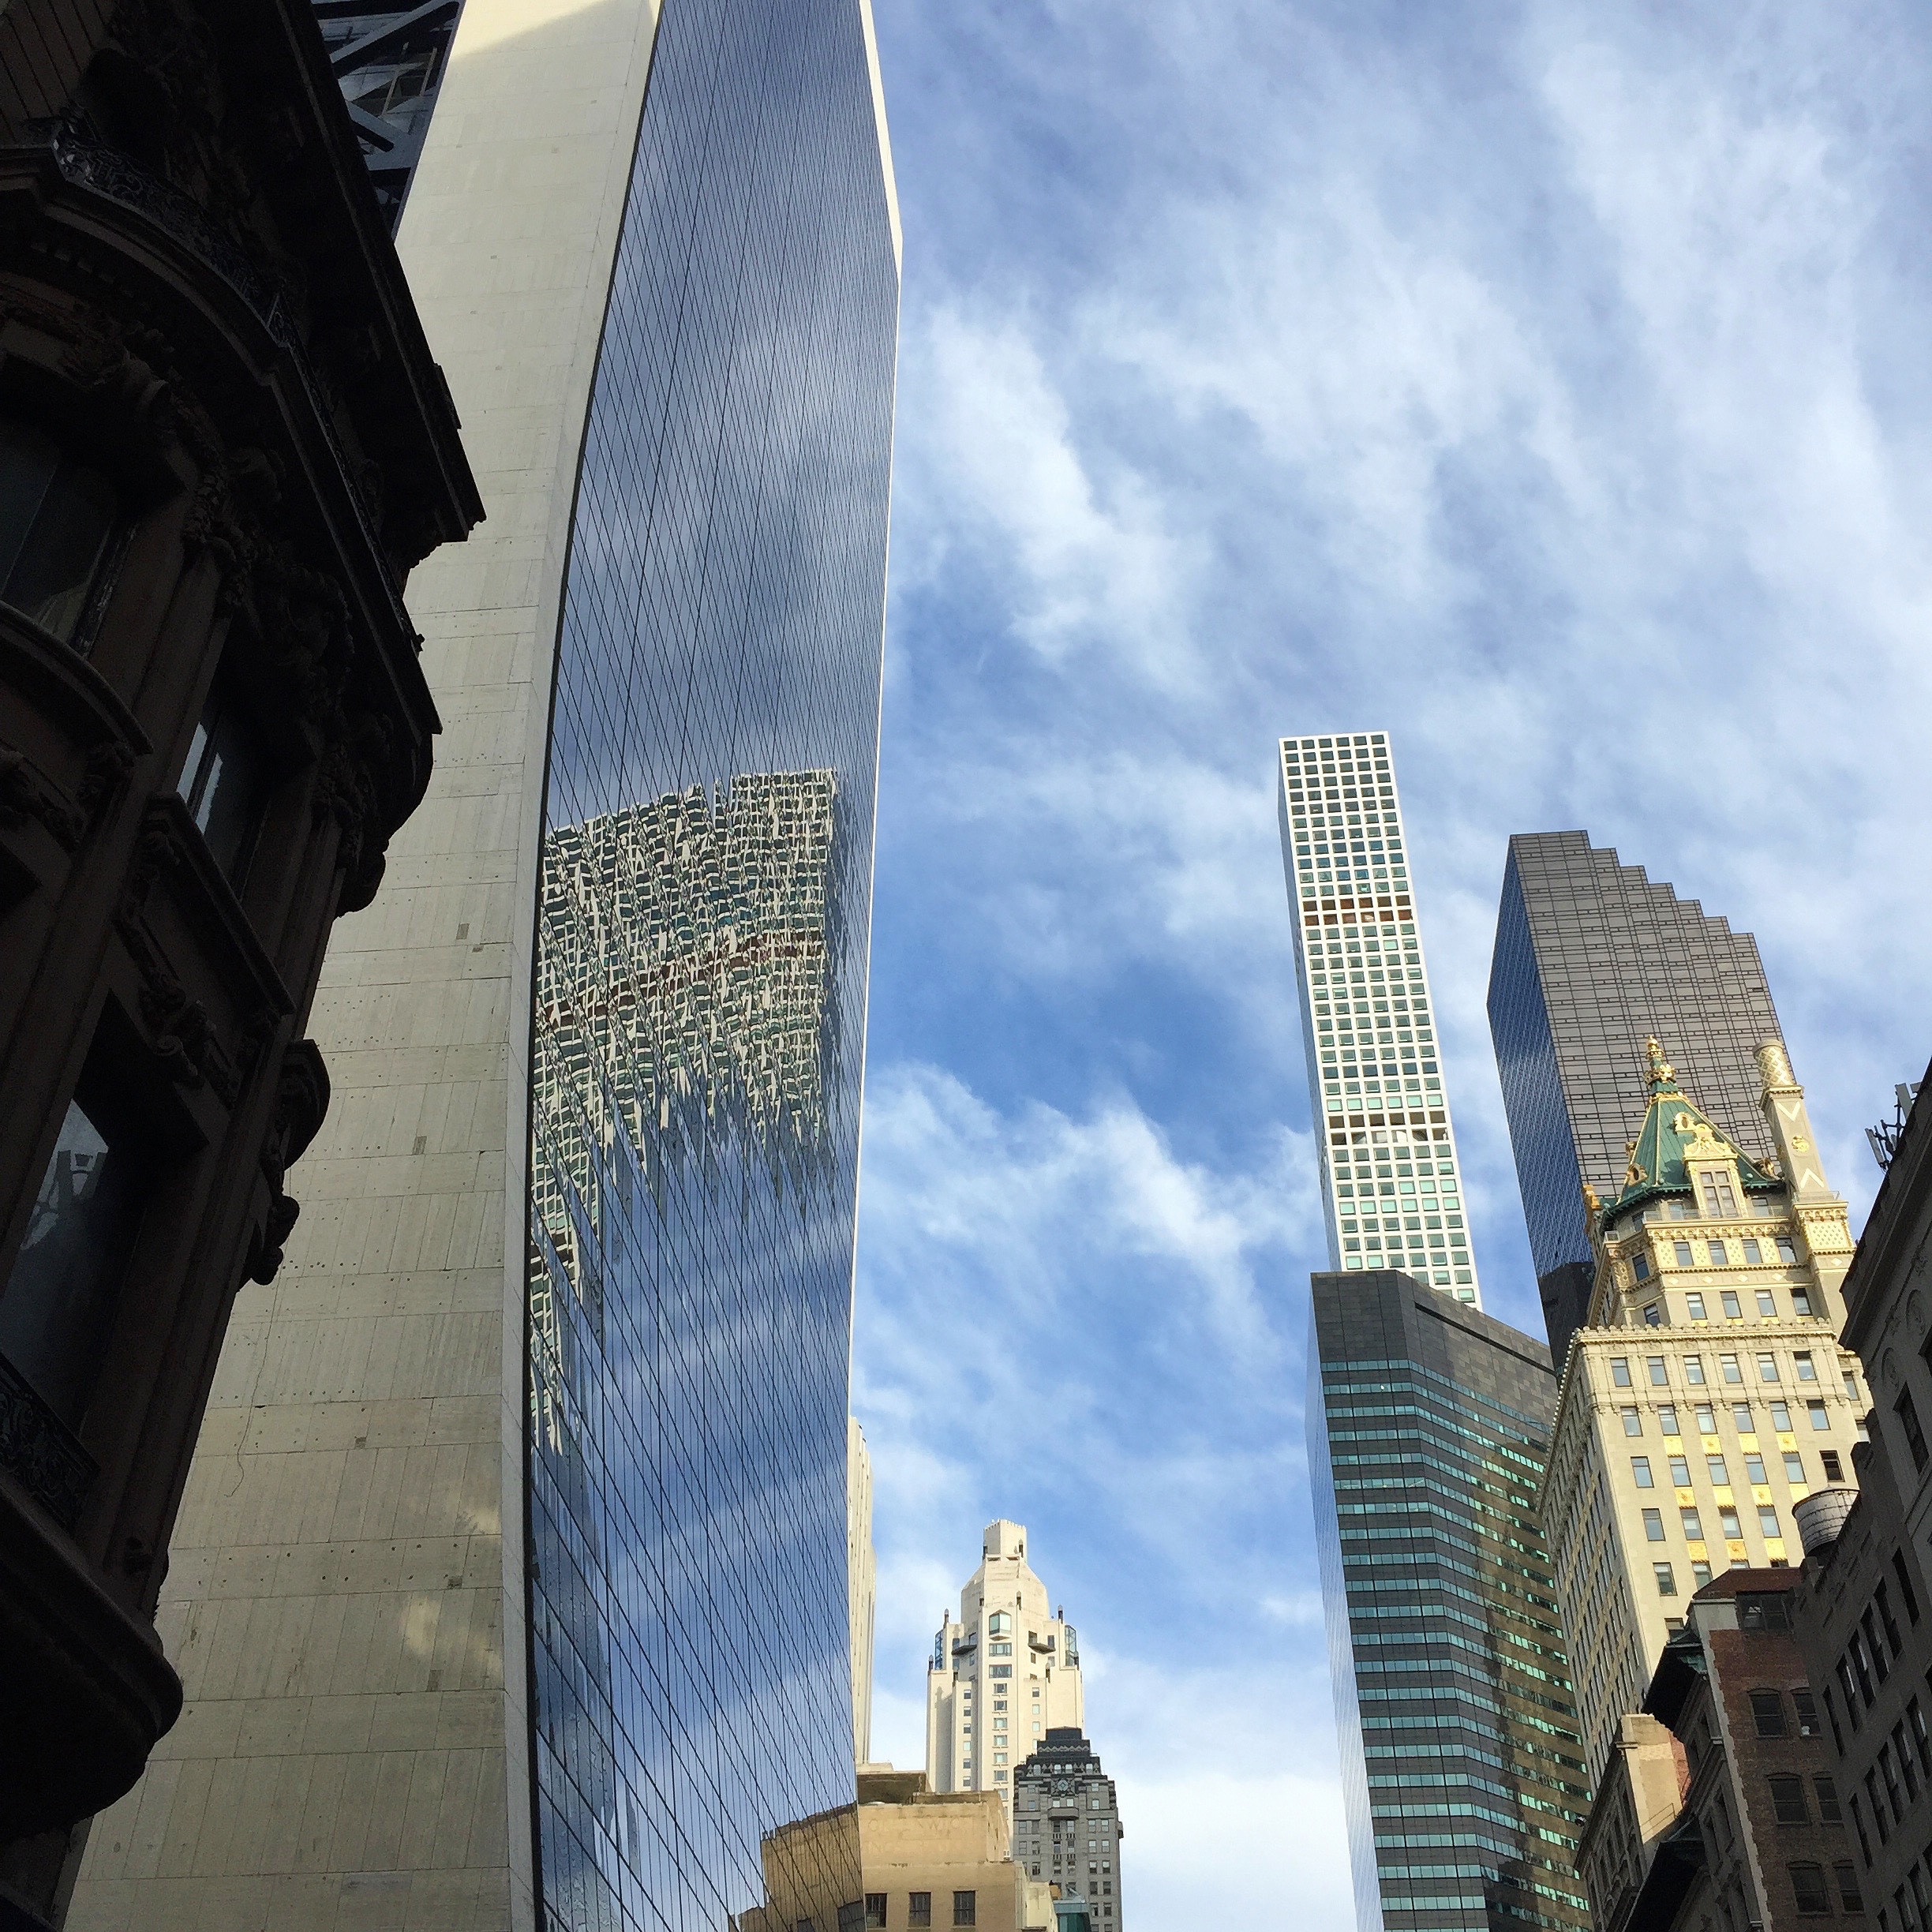
architecture, skyline, city, skyscraper, cityscape, downtown, tower, landmark, tower block, metropolis, urban area, human settlement, metropolitan area